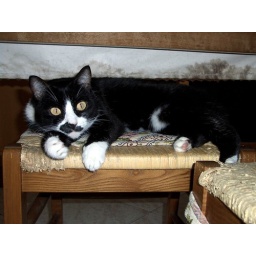
the cat is under the table XD